TNPL Pugalur

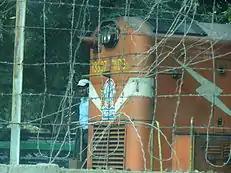

The town is well connected by road and rail. By road, it is connected to other parts of the districts by Government and Private-run buses. Yet Karur continues to common place for passengers travelling to other parts of state and other states. By rail, it has Pugalur railway station (Code: PGR) falling under Salem division, where almost every passenger and express trains stop at the station for passengers travelling to Chennai, Trichy, Thanjavur, Madurai, Nagercoil, Bangalore, Mysore, Mangalore, Palakkad and Ernakulam. TNPL has its own team track diverting from the Trichy - Erode railway line which facilitates its freight services.